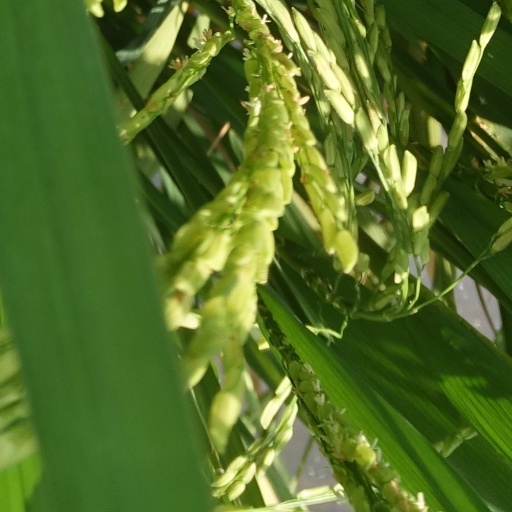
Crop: rice